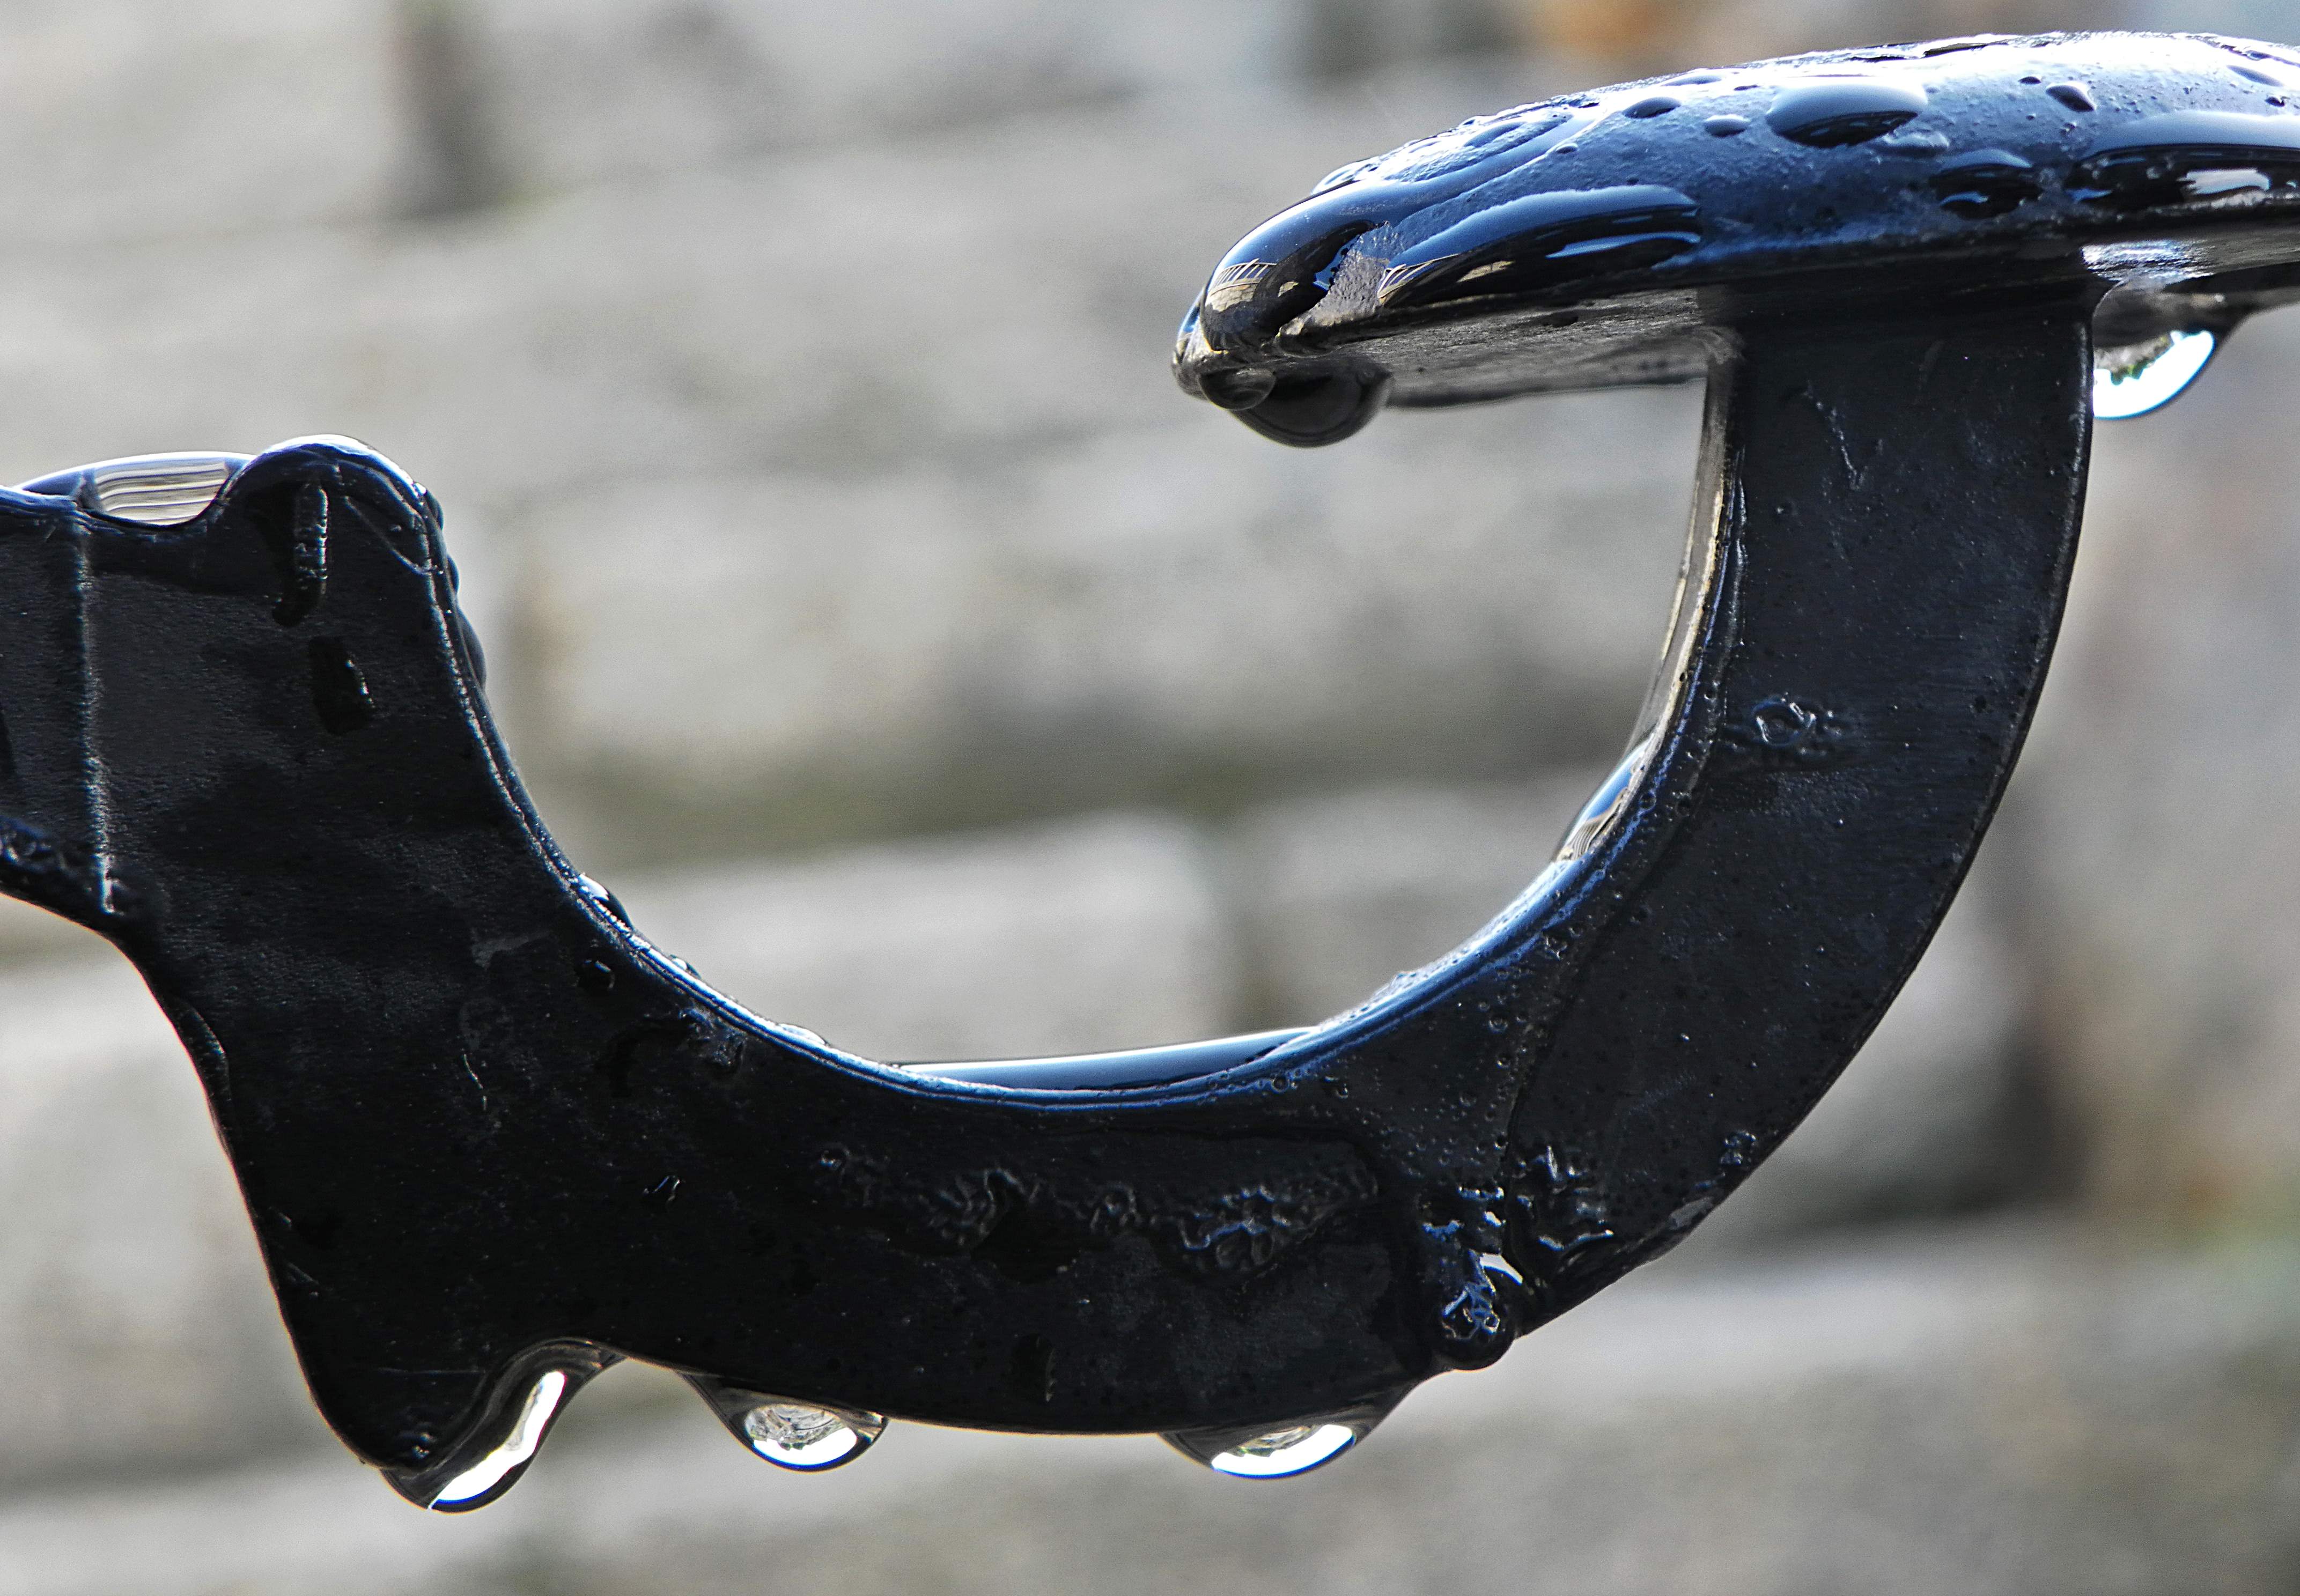
wheel, horn, vehicle, blue, black, material, tire, sports equipment, bumper, footwear, iron, ggl1, varios, some, automotive exterior